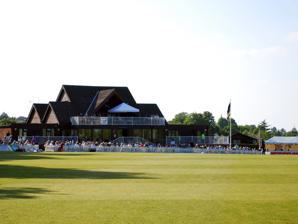
Building: Brunton Memorial Ground
Country: United Kingdom
Year built: 1938
Cricket ground Brunton Memorial Ground The pavilion at the Brunton Memorial Ground, Radlett during a One Day Cup match between Middlesex and Kent , May 2018 Ground information Location Radlett , Hertfordshire Coordinates 51°40′34″N 0°18′32″W / 51.676°N 0.309°W / 51.676; -0.309 County club Middlesex County Cricket Club Establishment 1938 Operator Radlett Cricket Club End names Pavilion End Salter's Field End Team information Radlett Cricket Club (1938–) Hertfordshire County Cricket Club (1975–2013) Middlesex County Cricket Club (2013–) As of 11 January 2022 Source: CricketArchive Brunton Memorial Ground is a cricket ground at Radlett in Hertfordshire . The ground is the home of Radlett Cricket Club and, since 2013, has been used as an outground by Middlesex County Cricket Club . It was used occasionally by Hertfordshire County Cricket Club between 1975 and 2008 for Minor Counties Championship matches. The ground is located 0.7 miles (1.1 km) south of Radlett to the east of the A5183 road , Watling Street . The Midland Main Line railway which links London St Pancras and Sheffield , runs along the ground's eastern edge. Establishment Radlett Cricket Club was established in 1884 and played first on a ground in the village called Newberries and then at Porters Park, now the Shenley Park Cricket Centre, 1.5 miles (2.4 km) north-east of the current ground. This site became part of the grounds of Shenley Hospital and by 1937 was required by the hospital, forcing the club to move. The current ground was bought by Miles Brunton, after whom it is named, and leased to the club for 99 years. The cricket pavilion on the ground was built following the move to the ground in 1938, the sum of £100 being raised after the club organised a fair. Cricket history The Brunton Memorial Ground, Radlett during a One Day Cup match between Middlesex and Kent, May 2018 As well as being used by Radlett, from 1975 to 2013 the ground was used by Hertfordshire as the venue for six Minor Counties Championship matches and two MCCA Knockout Trophy matches. Hertfordshire also played two List A cricket matches at the ground in the 1999 NatWest Trophy . It has been used since 2007 by Middlesex for Second XI matches as well as by MCC Young Cricketers for matches against county Second XIs and, as of January 2022, has been the venue for Middlesex List A matches in the Yorkshire Bank 40 and Royal London One Day Cup since 2013. It was used for a single first-class match in June 2019 with Middlesex unable to play at Lord's due to the 2019 Cricket World Cup , and for two of the county's first-class matches during the COVID-19 disrupted 2020 season. The first senior Twenty20 match was played on the ground in 2019 The touring Australians played a one-day match, the first of their tour, against an England Amateur XI on the ground in 1993 and it was the venue for a match between the England Academy Women and Australia Women during the Australian's 2013 tour of England . In local cricket it is the home ground of Radlett Cricket Club, established in 1884. The club has played in the Hertfordshire Cricket League since 2014, previously playing in the Home Counties Premier Cricket League . Records on the ground As of January 2022, a total of three first-class, 11 List A and four Twenty20 senior cricket matches have been held on the ground. In the grounds first first-class match, Middlesex recorded the highest score on the ground, making 410 all out against Glamorgan in the 2019 County Championship in June 2019. Middlesex's Sam Robson and Paul Stirling both scored centuries, Stirling setting the highest score on the ground after making 138 runs. The highest partnership for any wicket on the ground was the 139 runs put on by Joe Weatherley and Sam Northeast for Hampshire in the Bob Willis Trophy in 2020. The best innings bowling figures on the ground were set by Middlesex's Tim Murtagh who took 5/34 against Sussex in 2020, beating Steve Finn's figures of 5/75 taken in the ground's first first-class match. These are the only five wicket hauls on the ground. List A records Two of the 11 List A matches held on the ground saw Hertfordshire as the home team, with the remainder with Middlesex as the hosts. Highest total: 381/3 by Lancashire against Hertfordshire, 1999 (50 over match) Lowest total: 173 by Kent , 2015 (50 over match) Highest partnership: 225, 4th wicket by Kafeel Jahangir and AD Griffin , for Hertfordshire against Leicestershire Cricket Board , 1999 Highest individual score: 134 T Westley , for Essex against Middlesex, 2018 Best bowling: 5/45, NN Gilchrist for Kent against Middlesex, 2021 Twenty20 records A total of four Twenty20 matches have been held on the ground, all with Middlesex as the home team. Highest total: 217/7 by Middlesex against Hampshire , 2021 Highest partnership: 122, 4th wicket by JB Cracknell and JA Simpson , for Middlsex against Hampshire, 2021 Highest individual score: 91 not out DJ Malan , for Middlsex against Gloucestershire , 2019 Best bowling: 3/18, ST Finn for Middlesex against Gloucestershire, 2019 References